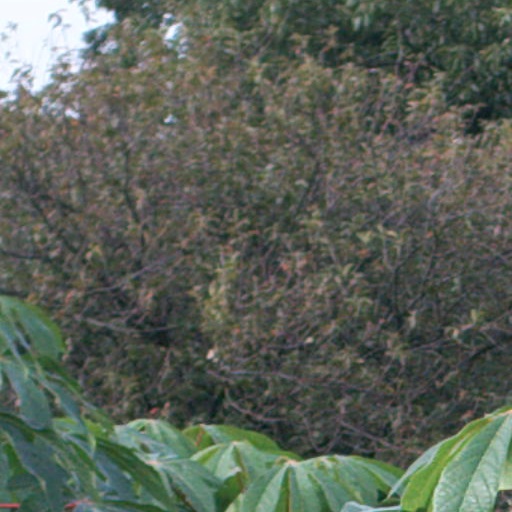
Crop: cassava